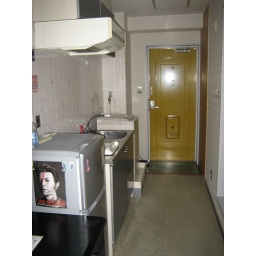
A fuller view of the entry way. The green space by the door is where you leave your shoes. ^^